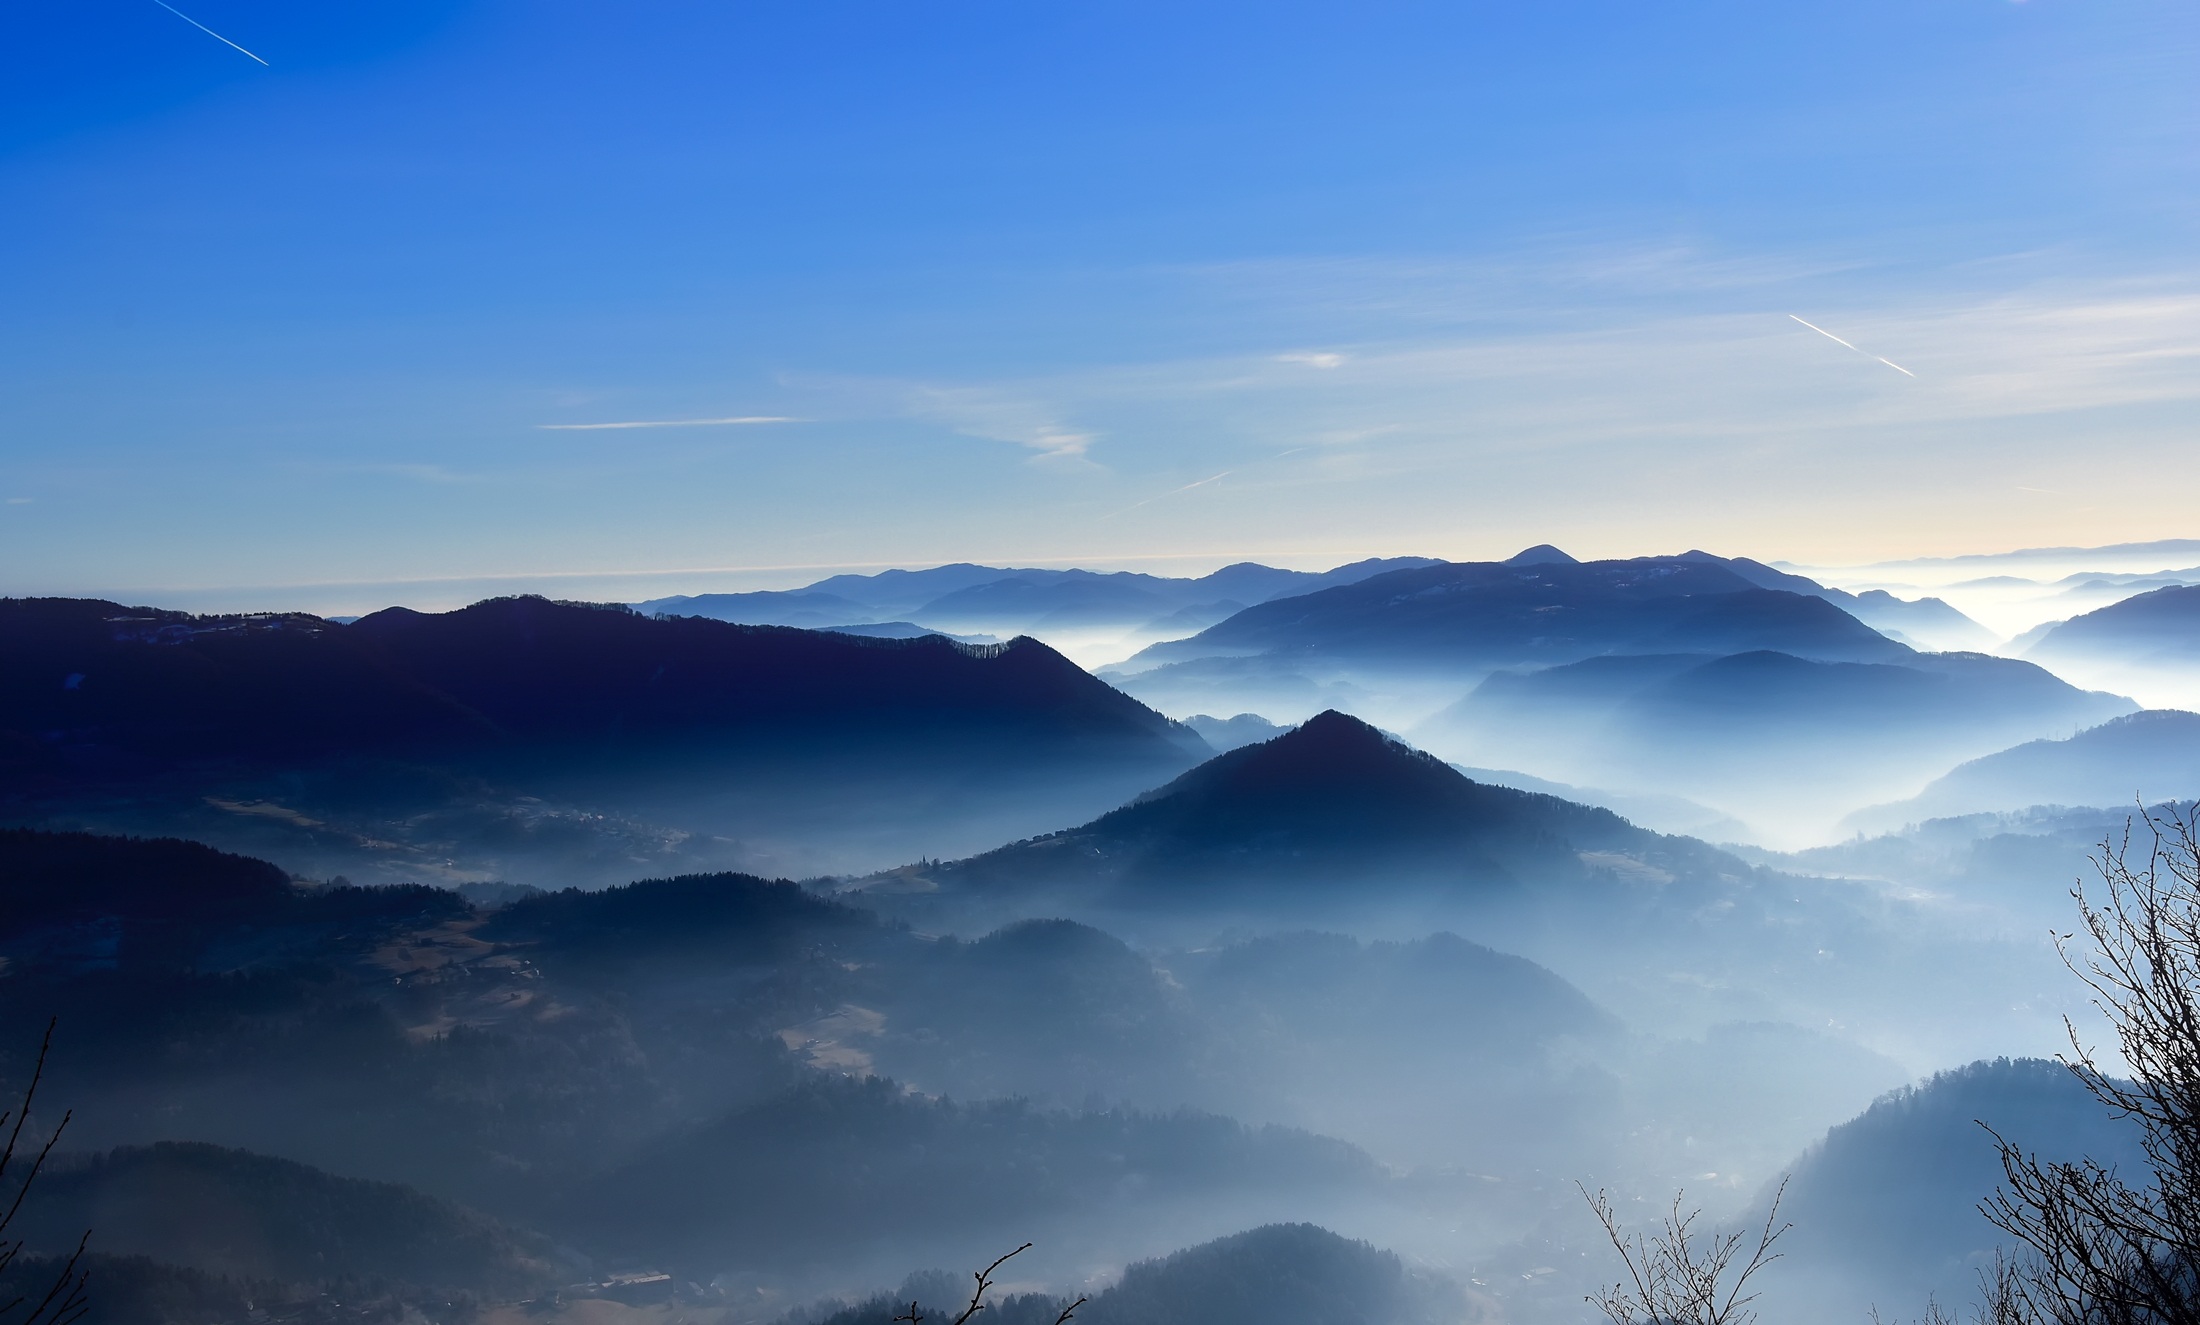
nature, horizon, mountain, snow, cloud, sky, fog, sunrise, mist, sunlight, morning, hill, dawn, atmosphere, valley, mountain range, country, dusk, rural, weather, haze, ridge, summit, outdoors, hdr, clouds, mountains, alps, ravine, plateau, slovenia, landform, geographical feature, atmospheric phenomenon, mountainous landforms